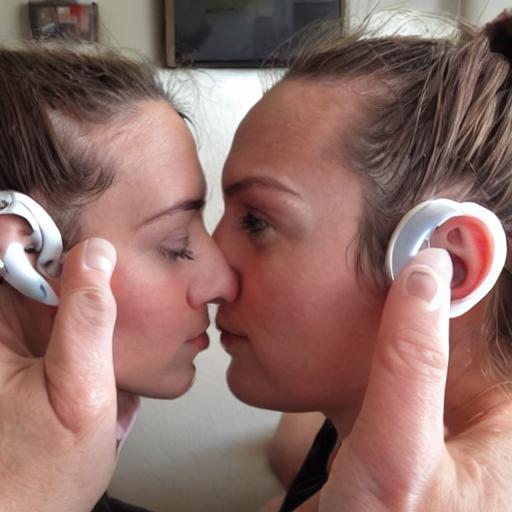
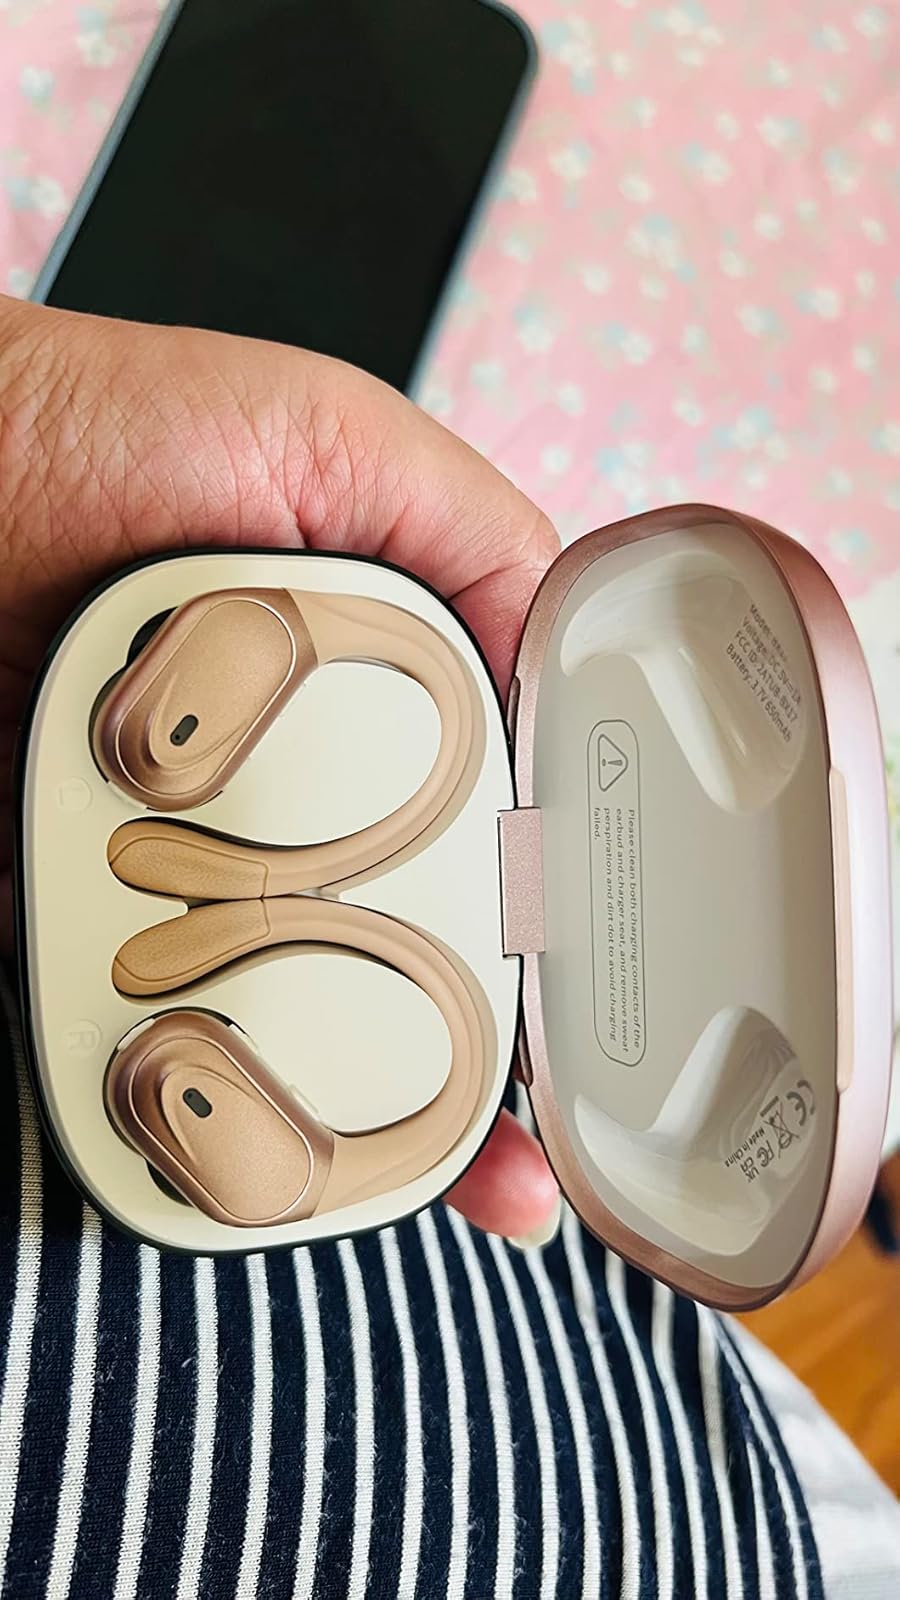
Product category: earbuds
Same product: no